The Second Coming of Christ (book)

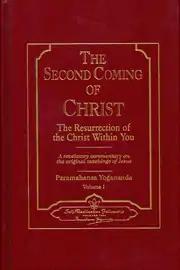
Front Cover

The Second Coming of Christ is a posthumously published non-fiction book by the Indian yogi and guru Paramahansa Yogananda (1893–1952), with commentary on passages from the four Gospels. The full title of the two-volume work is The Second Coming of Christ: The Resurrection of the Christ Within You—A revelatory commentary on the original teachings of Jesus.